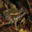
Label: frog